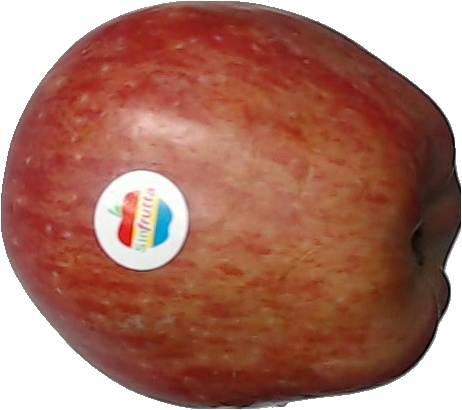
Label: apple_red_1